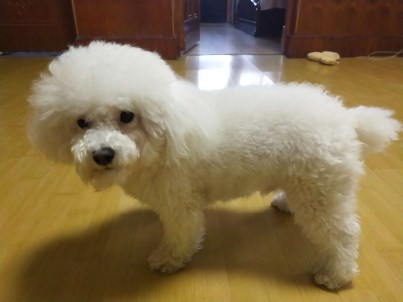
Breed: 3083-n000117-Bichon_Frise